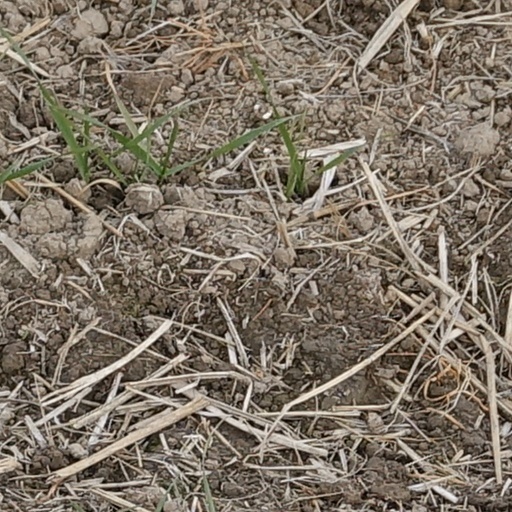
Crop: wheat